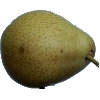
Label: pear_forelle